Ingmar Vos

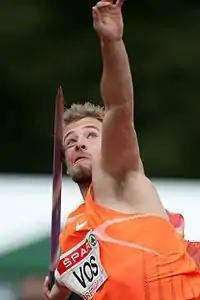
Ingmar Vos during a Track Meeting in Breda

Ingmar Vos (born 28 May 1986 in Rotterdam) is a former Dutch athlete who specialised in the Decathlon and Heptathlon.